Calogero Vizzini

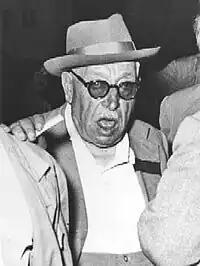
"He always wore tinted spectacles, as you can see on photographs. And behind these spectacles, his eyes were half closed, as if he was slumbering. His mouth was always open, with his lower lip hanging out. He looked dim-witted, for those who did not know him." – Luigi Lumia

In the media, Vizzini was often depicted as the "boss of bosses" – although such a position did not exist in the loose structure of Cosa Nostra, and later Mafia turncoats denied that he ever was the boss of the Mafia in Sicily. According to the pentito Tommaso Buscetta, the title "capo dei capi" or "boss of bosses" did not exist in Cosa Nostra. According to historian John Dickie, "the question is if Vizzini was as dominant in the Mafia as he was famous outside it." In the matter of Mafia support for the separatist movement, other Cosa Nostra bosses sidelined Vizzini, who was considered to be tainted by his association with radical separatist leaders Andrea Finocchiaro Aprile and Lucio Tasca. These bosses wanted nothing to do with either the island's bandits or EVIS, to which Vizzini and Lucio Tasca were suspected to be connected. According to the pentito Antonio Calderone Vizzini never had been the boss of Cosa Nostra of Sicily. His regular appearances and interviews in the media were frowned upon within the Mafia.